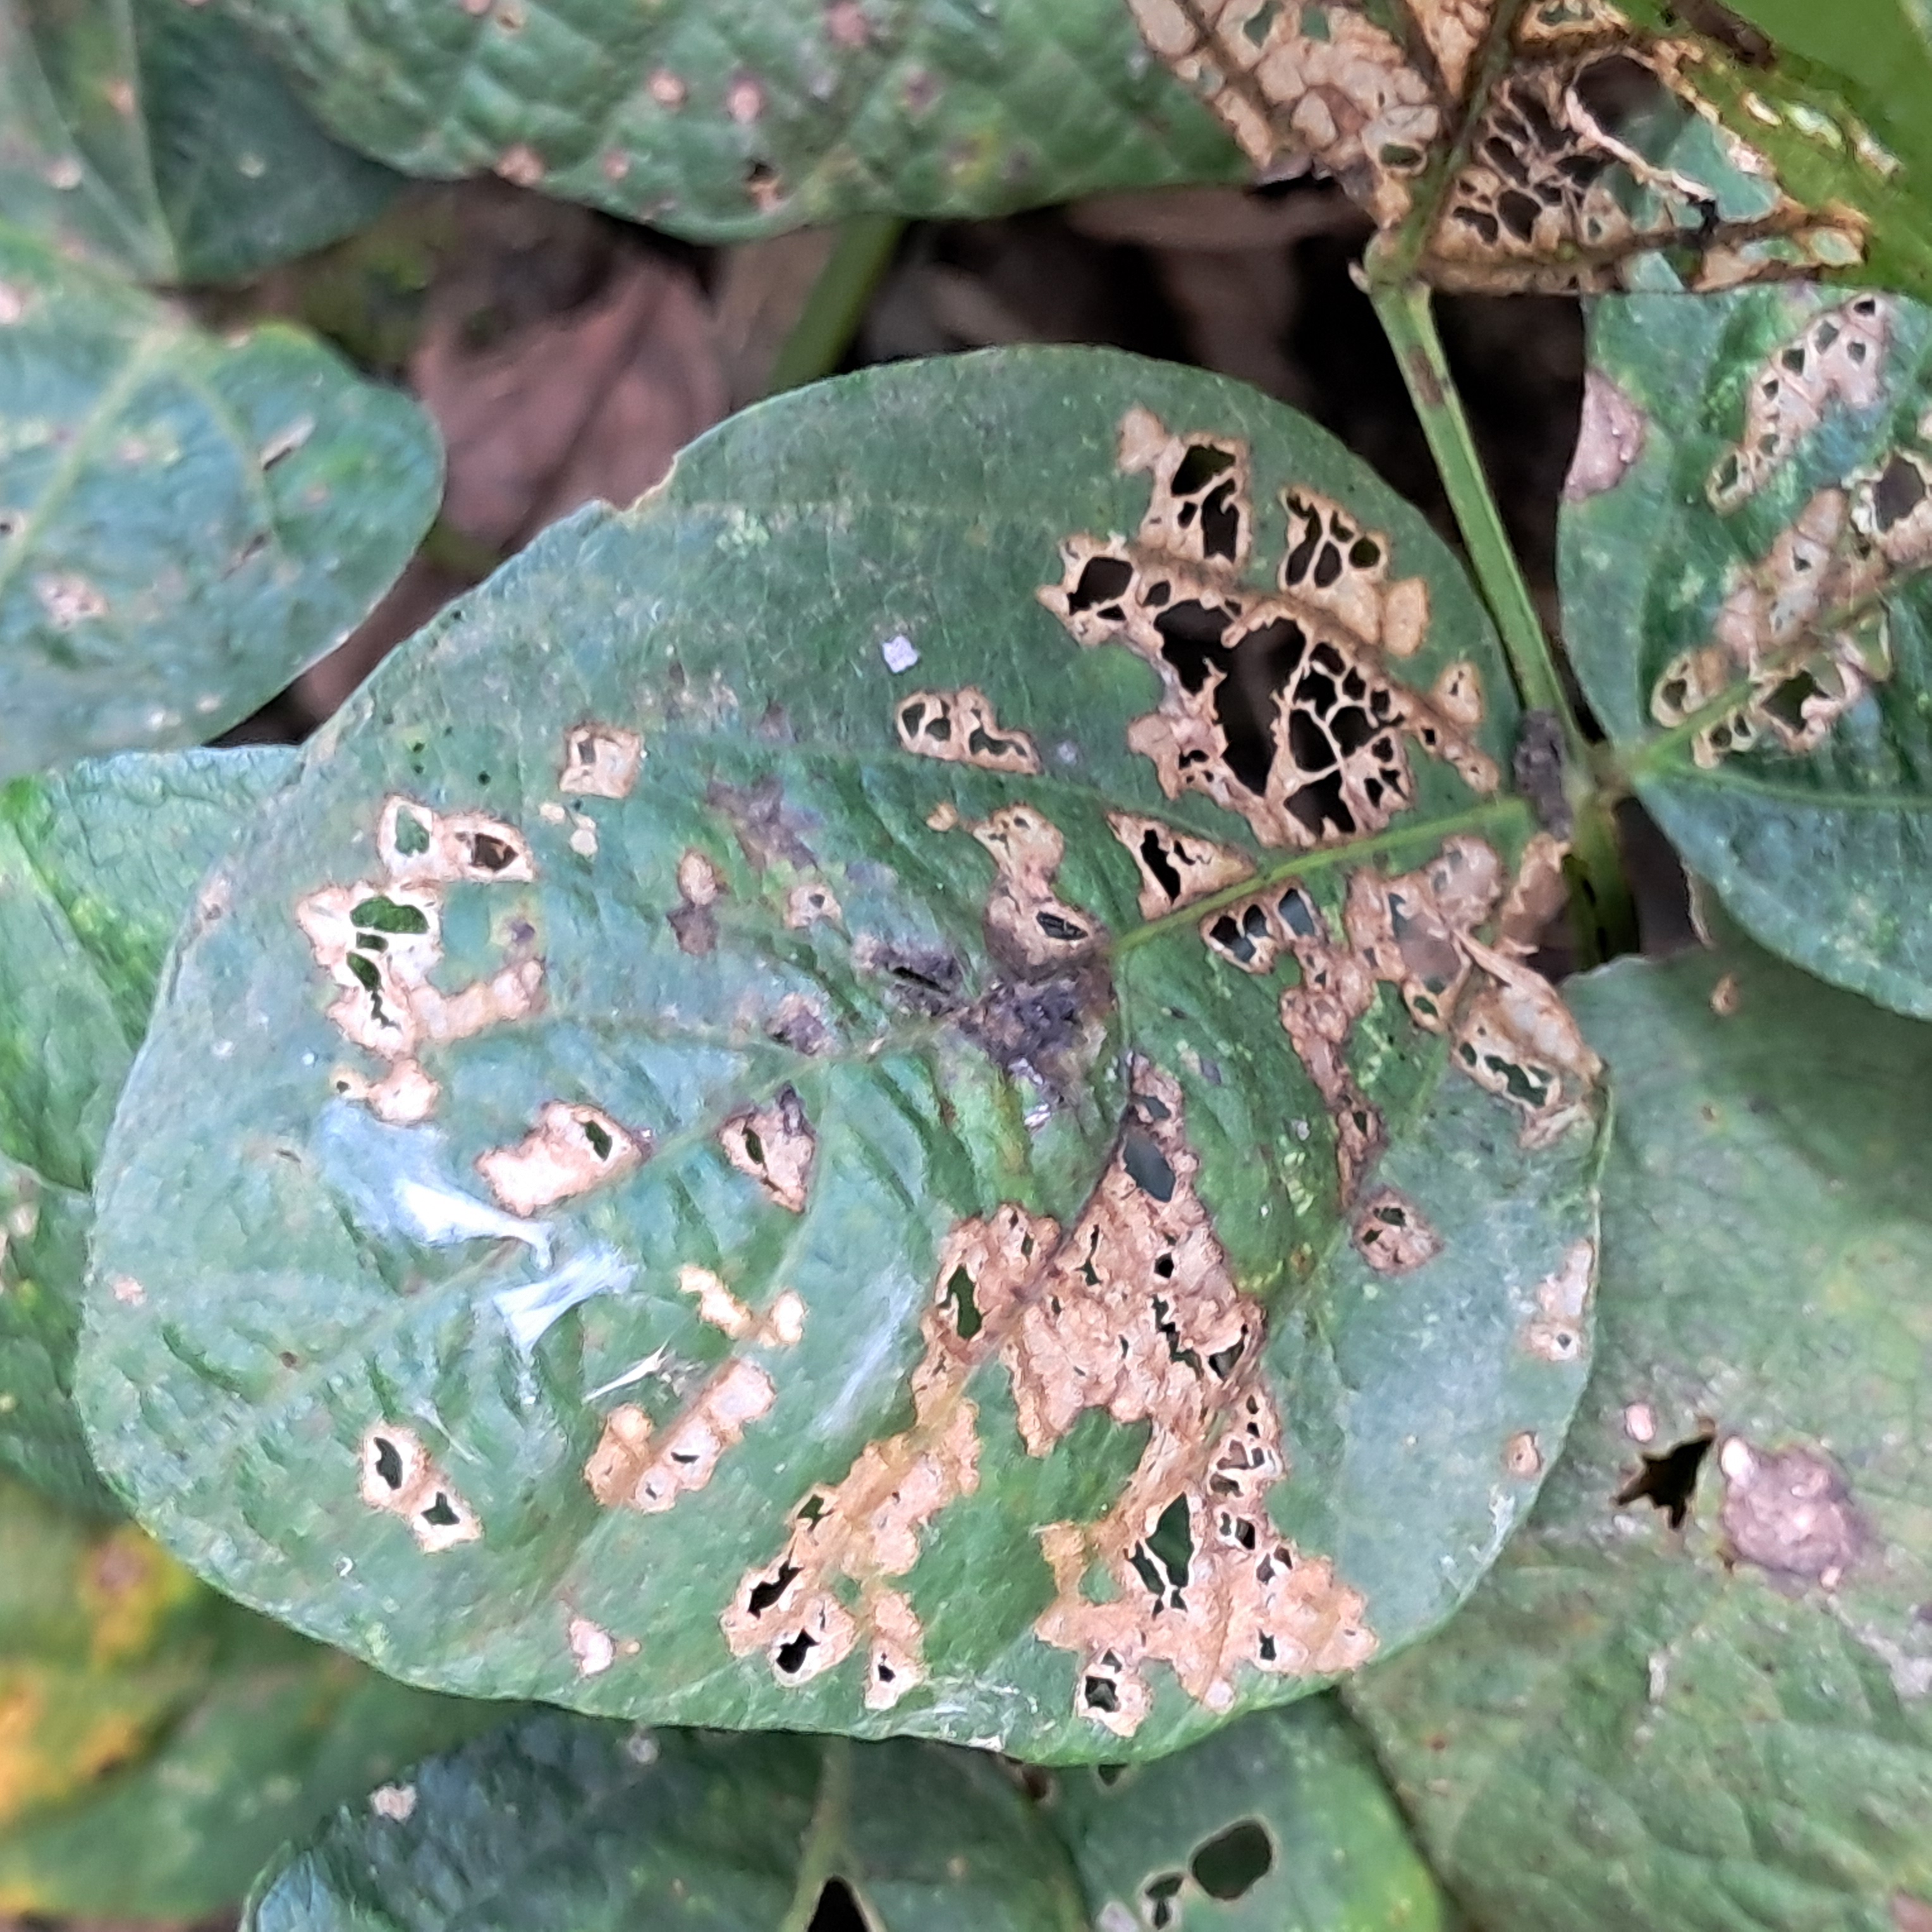
Label: Caterpillar_Semilooper_Pest